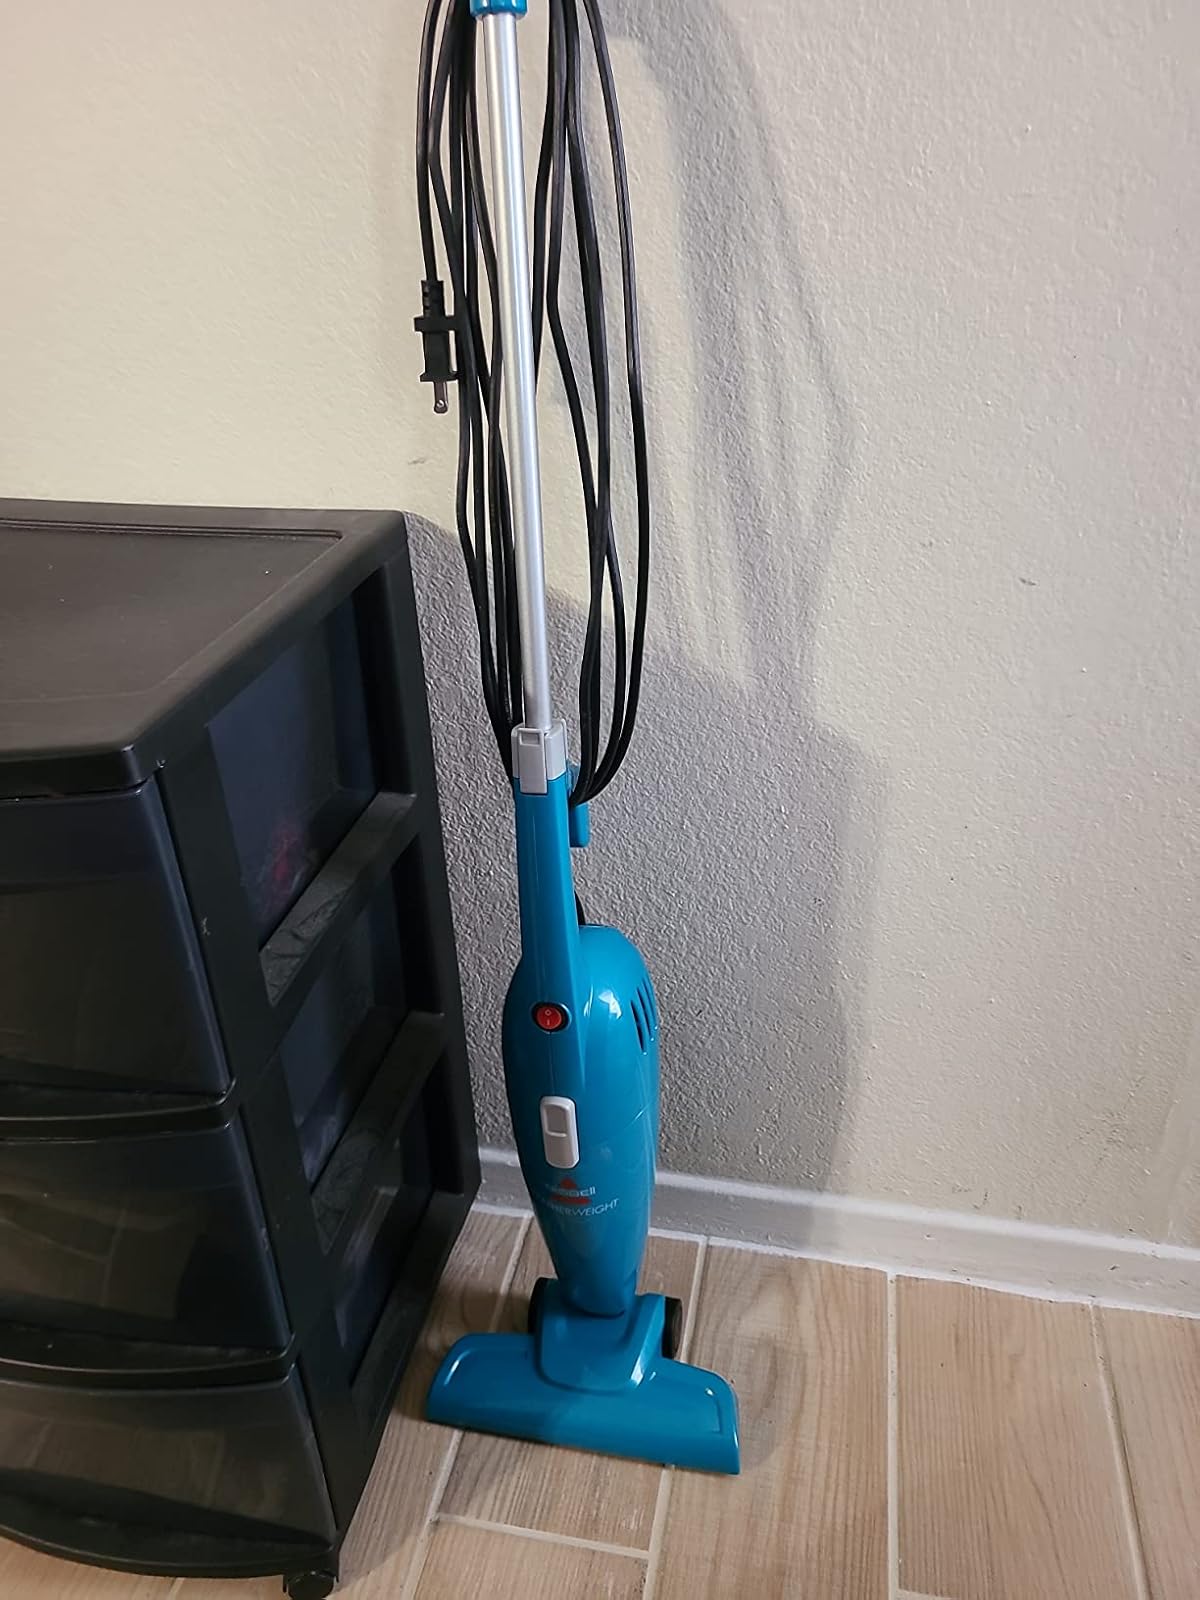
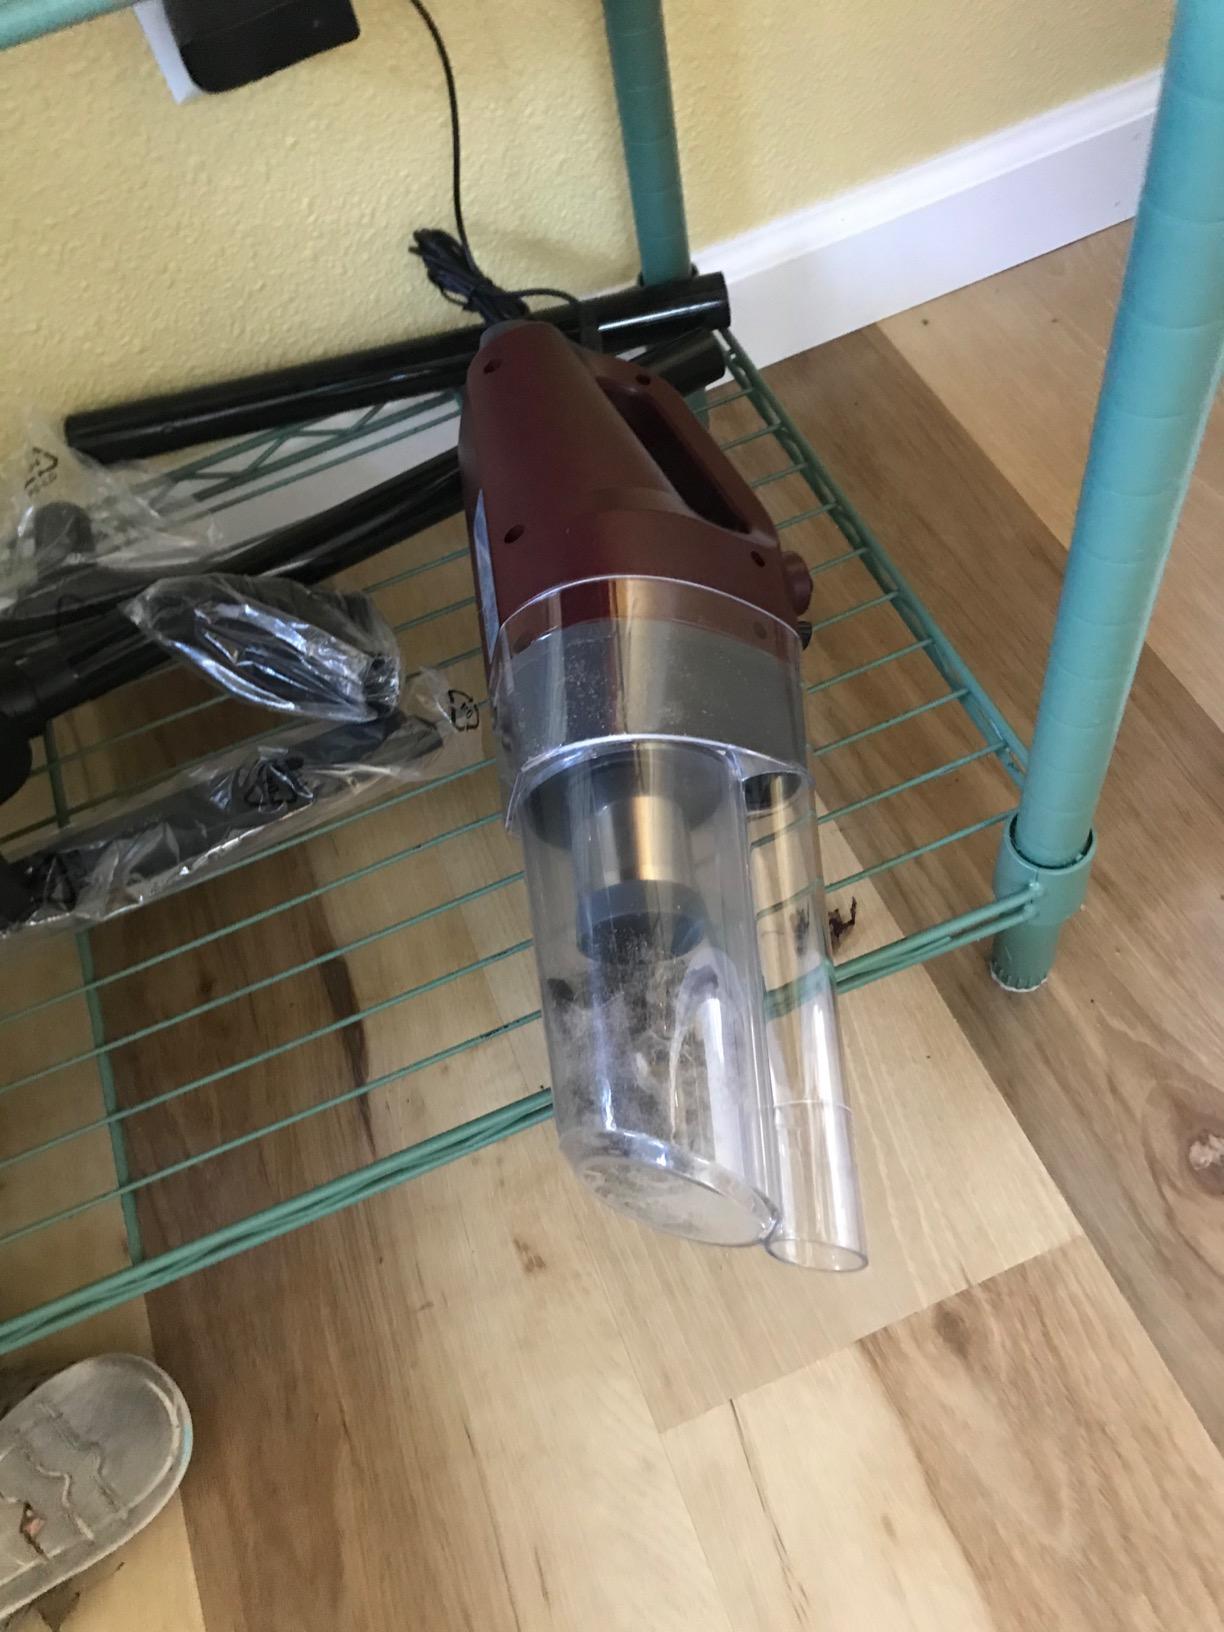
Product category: items_vacuum
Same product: no